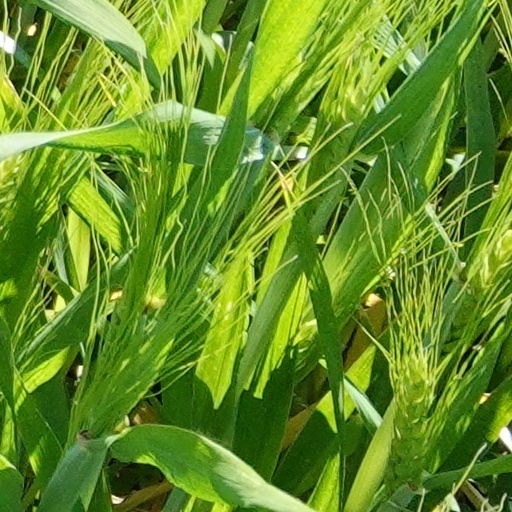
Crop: wheat